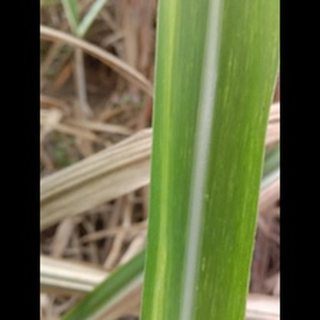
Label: sugarcane_mosaic